Vipin Khanna

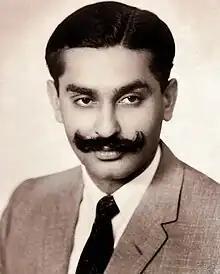
Khanna in 1963

Vipin Kumar Khanna (14 December 1930 – 7 November 2019) was an Indian businessman, financier and army officer. Khanna had diverse business interests. He founded Dynamic Sales Service International, a commodities trading and marketing company, which further expanded into railways, oil, infrastructure and additional industries. Khanna also had other business interests, including in the arms, aerospace, software, investment banking, hospitality, and alcohol industries. He was a Non-Resident Indian based in London, England, and also had a base in Delhi, India.